Florence Yoch and Lucile Council

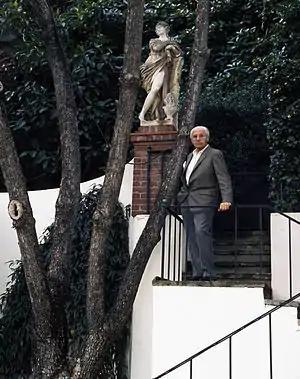
George Cukor in his garden, Hollywood Hills, Los Angeles.

Florence Yoch was born in Orange County, California. She attended the University of California, Berkeley, Cornell University and finally the University of Illinois at Urbana–Champaign where she obtained a degree in Landscape Gardening. She began her practice in Pasadena in 1918 and was joined by Lucile Council in 1921, who consequently became her work and life partner. Council was born in Williamsville, Illinois.